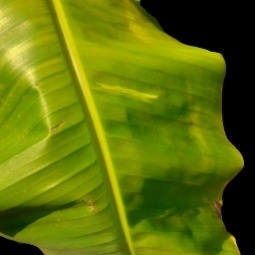
Label: Calcium